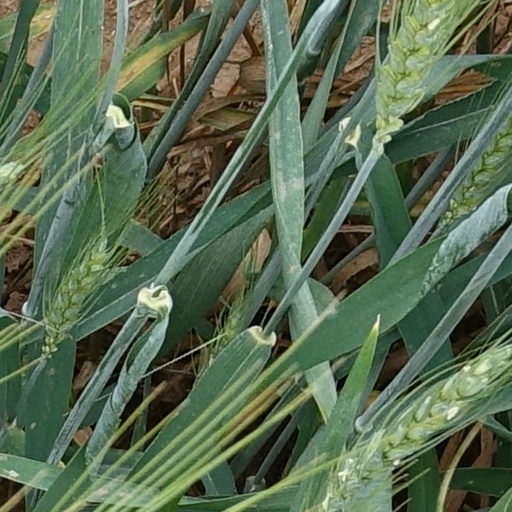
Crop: wheat